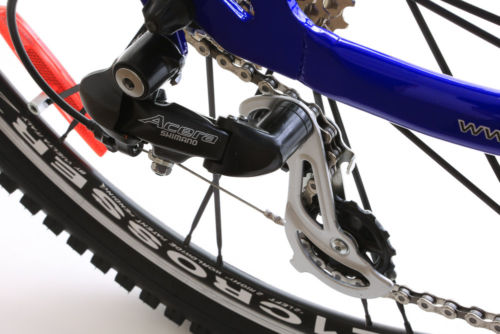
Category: bicycle